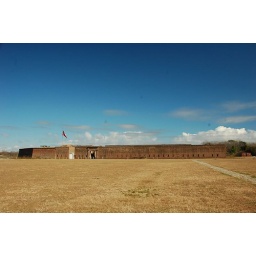
Fort Jackson. The field I'm standing in was actually a rice pattie during the time this fort was manned.